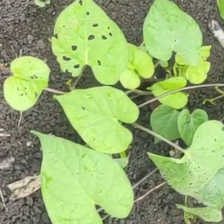
Weed species: Obscure_morning _glory(Ipomoea obscura)